Vietnamese dragon

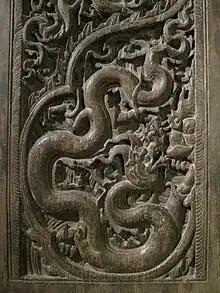
The Trần dragon, wood carving of Phổ Minh Temple, Nam Định province.

On the brick from this period found in Cổ Loa, the dragon is short, with a cat-like body and a fish's backfin.